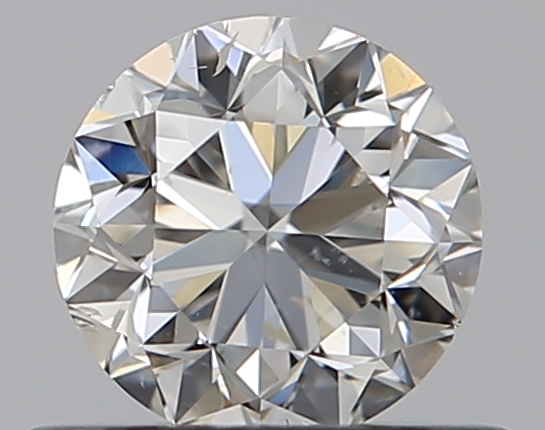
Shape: round
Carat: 0.5
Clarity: SI1
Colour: H
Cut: GD
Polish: EX
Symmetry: EX
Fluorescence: N
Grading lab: GIA
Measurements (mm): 4.82 x 4.85 x 3.21